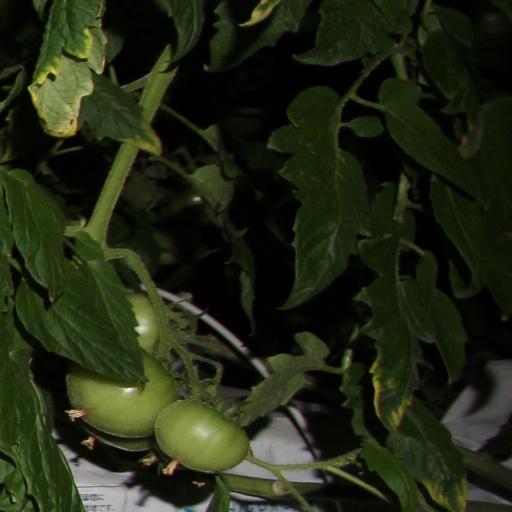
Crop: tomato